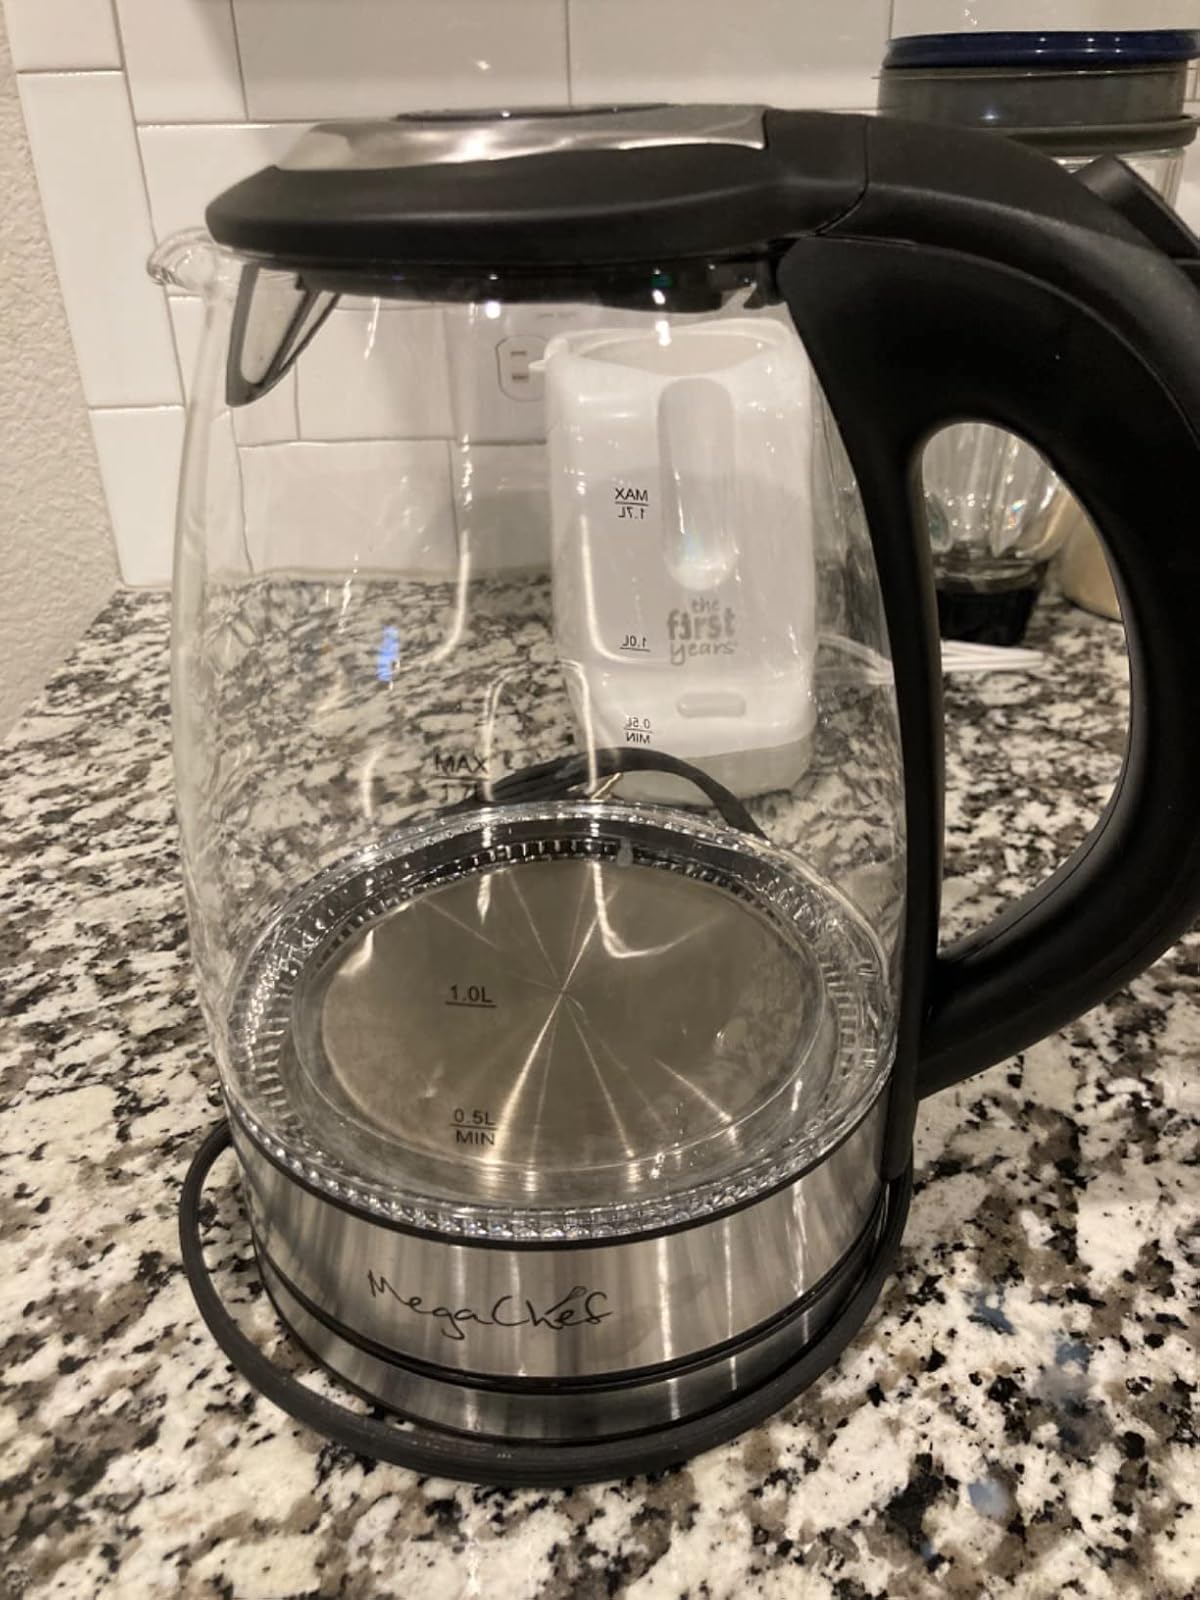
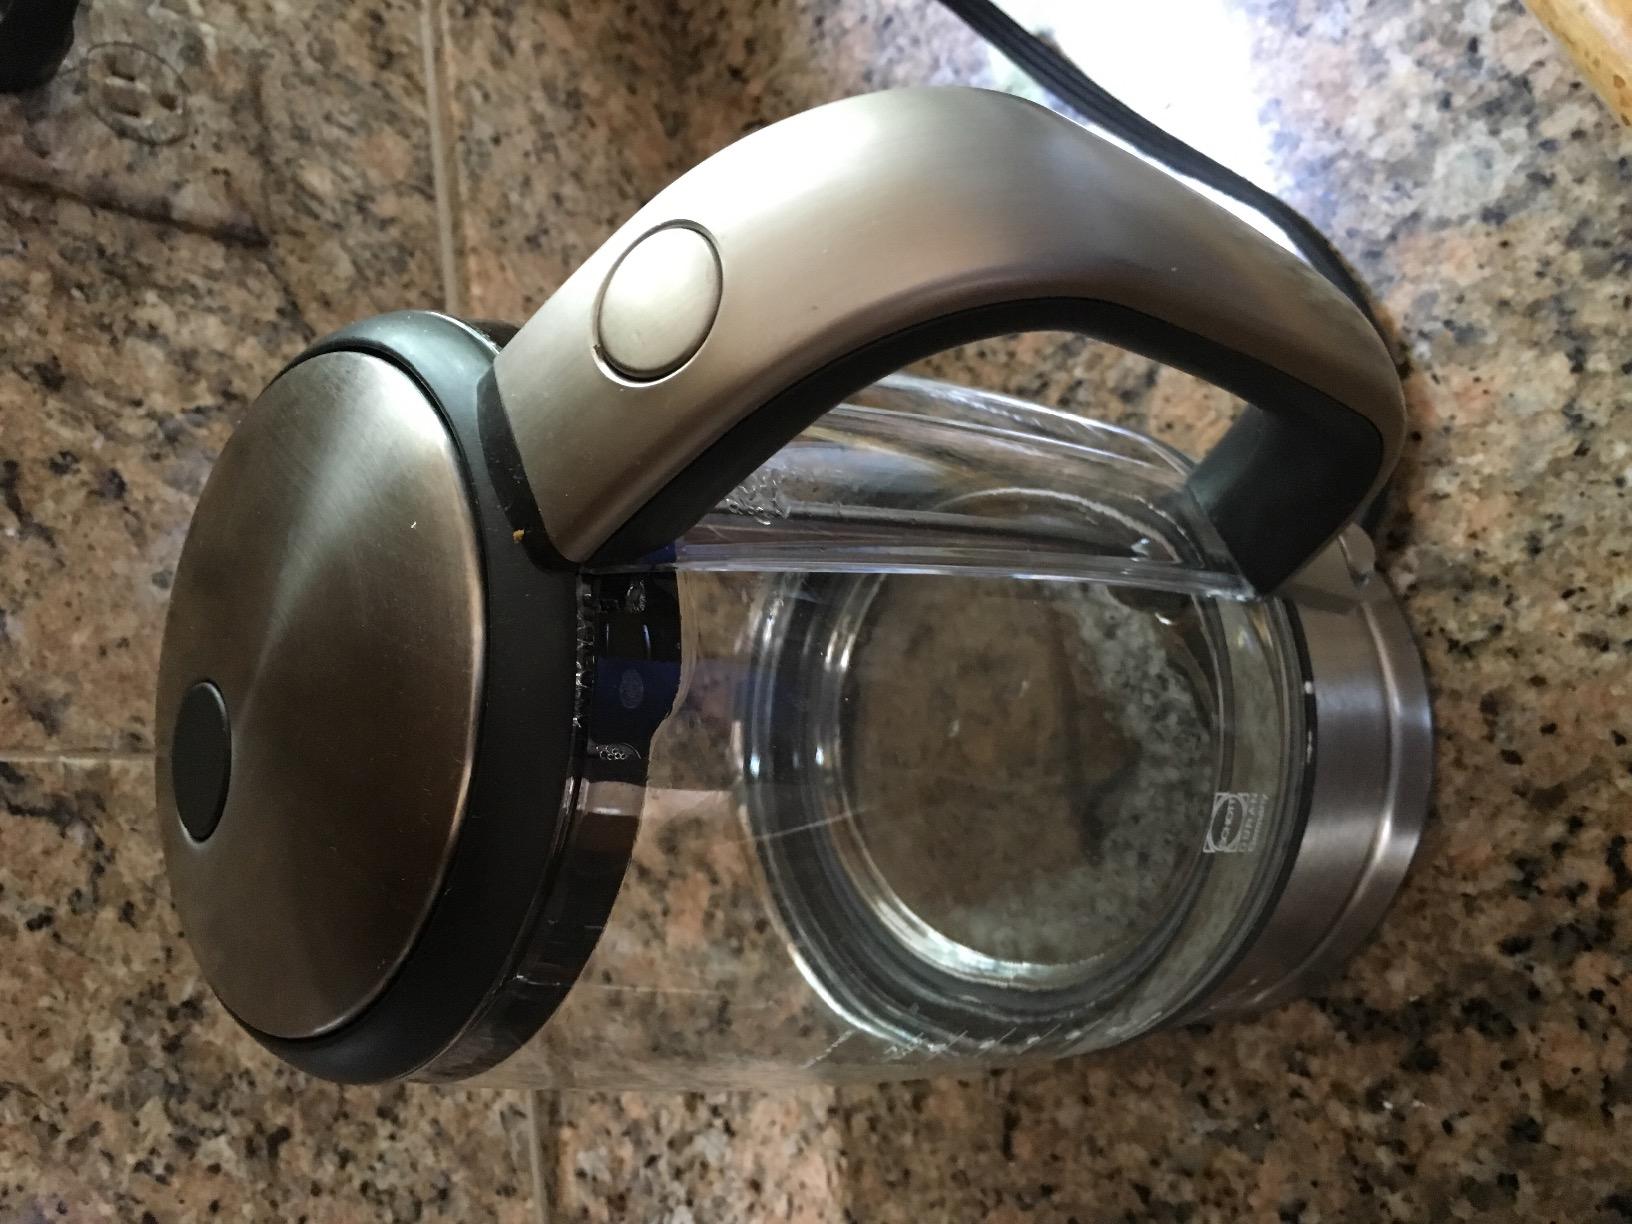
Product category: items_kettle
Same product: no